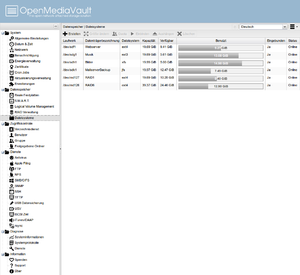
OpenMediaVault est une distribution Linux sous licence libre, basée sur Debian, destinée aux serveurs de stockage en réseau NAS.